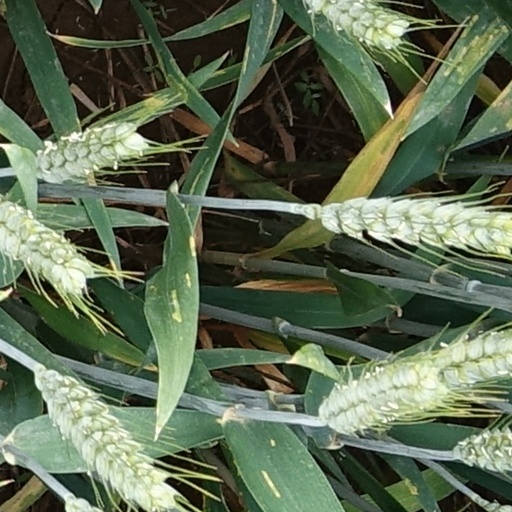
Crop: wheat